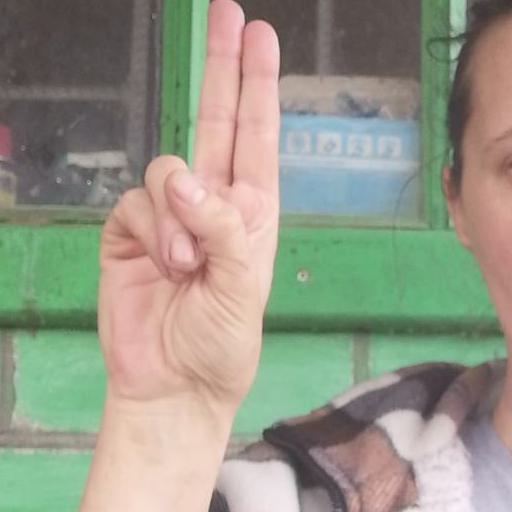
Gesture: two_up